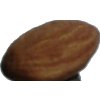
Label: Almonds 1